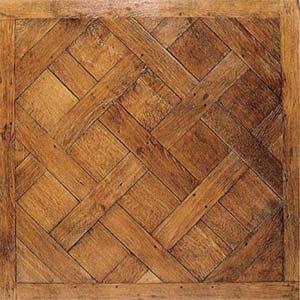
Motif du parquet Versailles
Le parquet Versailles est un type de parquet, constitué de panneaux de bois carrés pré-assemblés, présentant un motif de diagonales entrelacées.
Le parquet est un revêtement de sol composé d'un assemblage de lames de bois. C'est un système de plancher en bois composé d'une couche supérieure en bois massif d'au moins 2,5 mm d'épaisseur et comportant, ou non, une ou plusieurs couches supplémentaires.
Un panneau est, en menuiserie et en charpenterie, un élément généralement parallélépipédique, constitué autrefois de planches minces jointes, utilisé dans la confection de meubles, boiseries, lambris, parquets et portes, et depuis l'industrialisation de la production de particules de bois agglomérées, utilisé en tout ou en partie dans la réalisation de meubles, de menuiseries diverses, de cloisons.
Ce lexique reprend les termes anciens et nouveaux repris dans la menuiserie.
En construction, un carreau, éventuellement suivi d'un nom de matière, désigne un élément carré ou parallélépipédique employé dans différents domaines. Les carreaux employés pour le pavement ou le carrelage sont des éléments en pierre naturelle ou artificielle. Les carreaux de céramique deviennent un support à l'ornementation prisé de beaucoup de cultures et de pays.